Alfred Ader

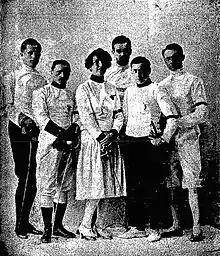
Fencers team AZS Kraków in 1922. Second from the right is Alfred Ader.

Alfred Ader (17 October 1892 – 19 October 1941) was a Polish fencer. He competed in the team sabre event at the 1924 Summer Olympics.